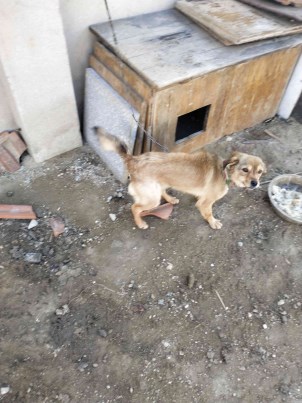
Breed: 3336-n000121-chinese_rural_dog